Harold Williams (linguist)

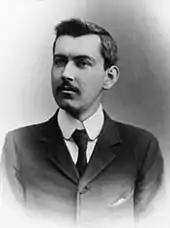
Williams as a young man

Williams was born in Auckland on 6 April 1876, the oldest of seven sons. His parents had emigrated from Cornwall, England, and his father, the Reverend W. J. Williams, was one of the early leaders of the Methodist church in New Zealand, for many years editing the "Methodist Times". Williams senior was well-read and gave Harold early instruction in the classics. Like most youngsters his age, Williams was not possessed by a voracious appetite for learning, but he recalled that, when he was about seven, "an explosion in his brain" occurred and from that time his capacity to learn, in particular languages, grew to an extraordinary degree. He began with the study of Latin, one of the great root languages, and hungrily acquired others.